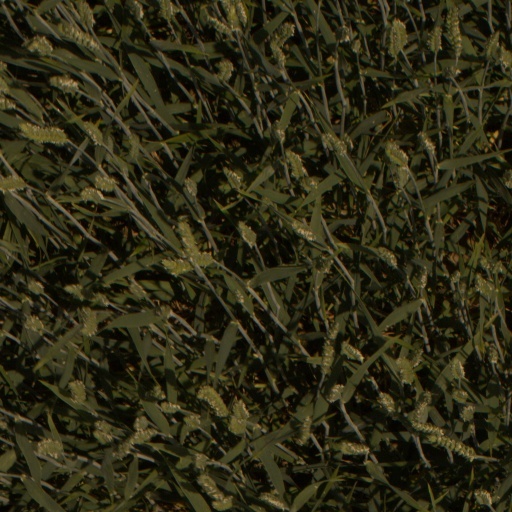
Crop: wheat